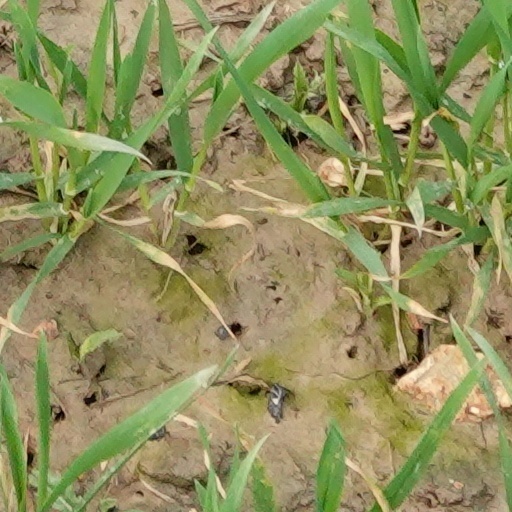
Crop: wheat